The Blind Leading the Blind

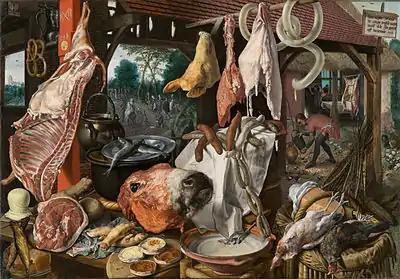
Pieter Aertsen pioneered painting the quotidian."A Meat Stall with the Holy Family Giving Alms", Aertsen, 1551

In 1563, Bruegel married Mayken, the daughter of his teacher Pieter Coecke van Aelst, and moved to Brussels, the seat of government in the Spanish Netherlands (1556–1714). In 1567 the governor of the Netherlands, the Duke of Alba, established the Council of Troubles (popularly called the "Blood Council") to suppress non-Catholic religions and enforce Spanish rule, leading to mass arrests and executions. Whether Bruegel had Calvinist sympathies or intended a political message in "The Blind" is not clear, but the evidence indicates he likely held views critical of the Catholic Church. A bitter, sorrowful tone characterizes his last works, such as "The Blind" and "The Magpie on the Gallows".